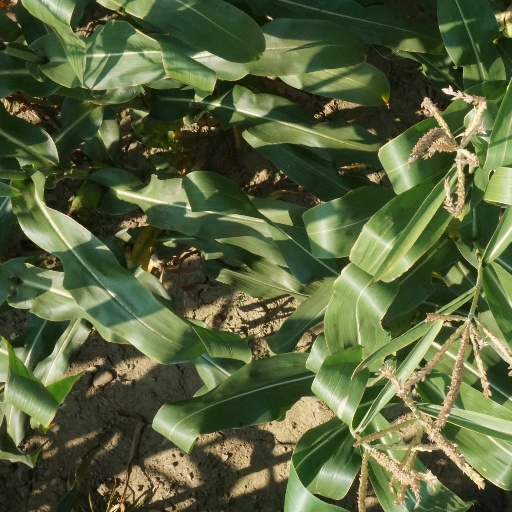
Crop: maize; corn